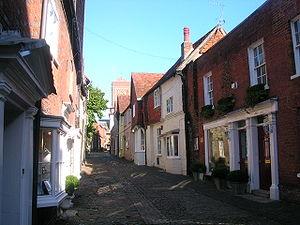
Petworth est une petite ville et une paroisse civile située dans le district de Chichester.